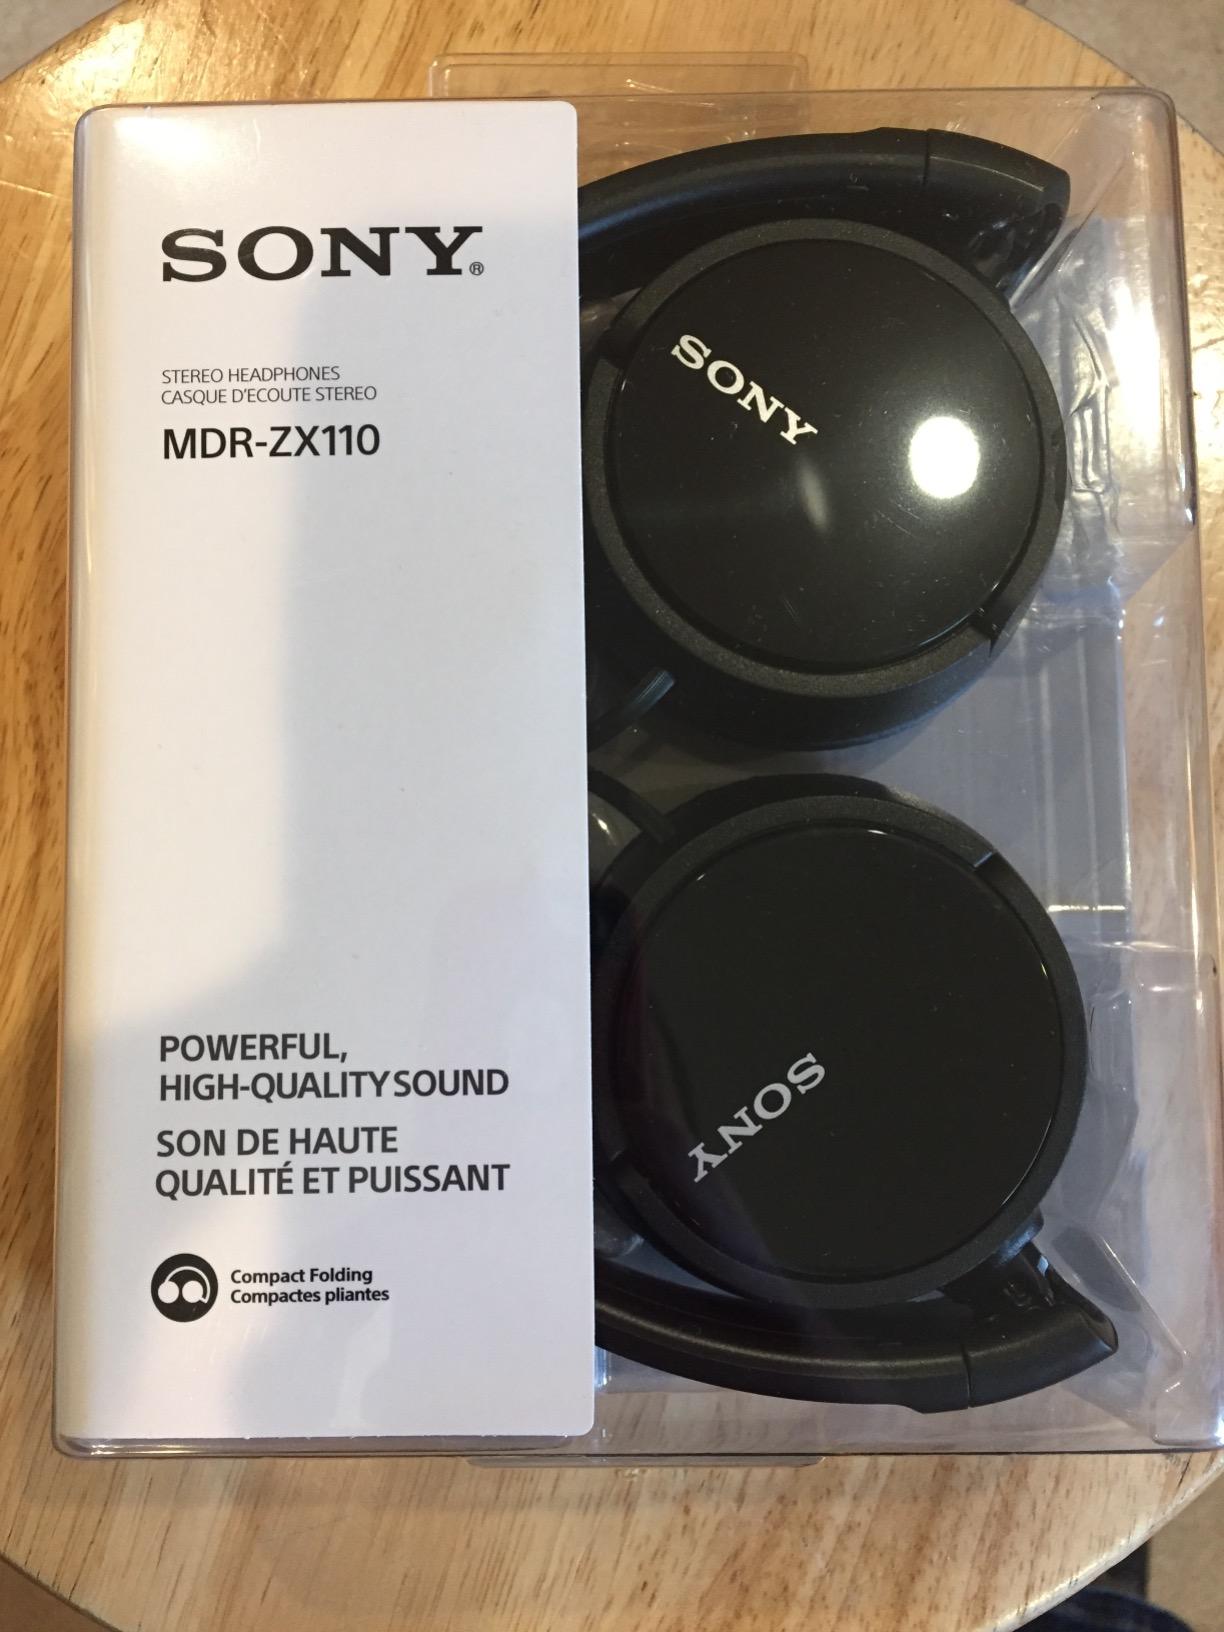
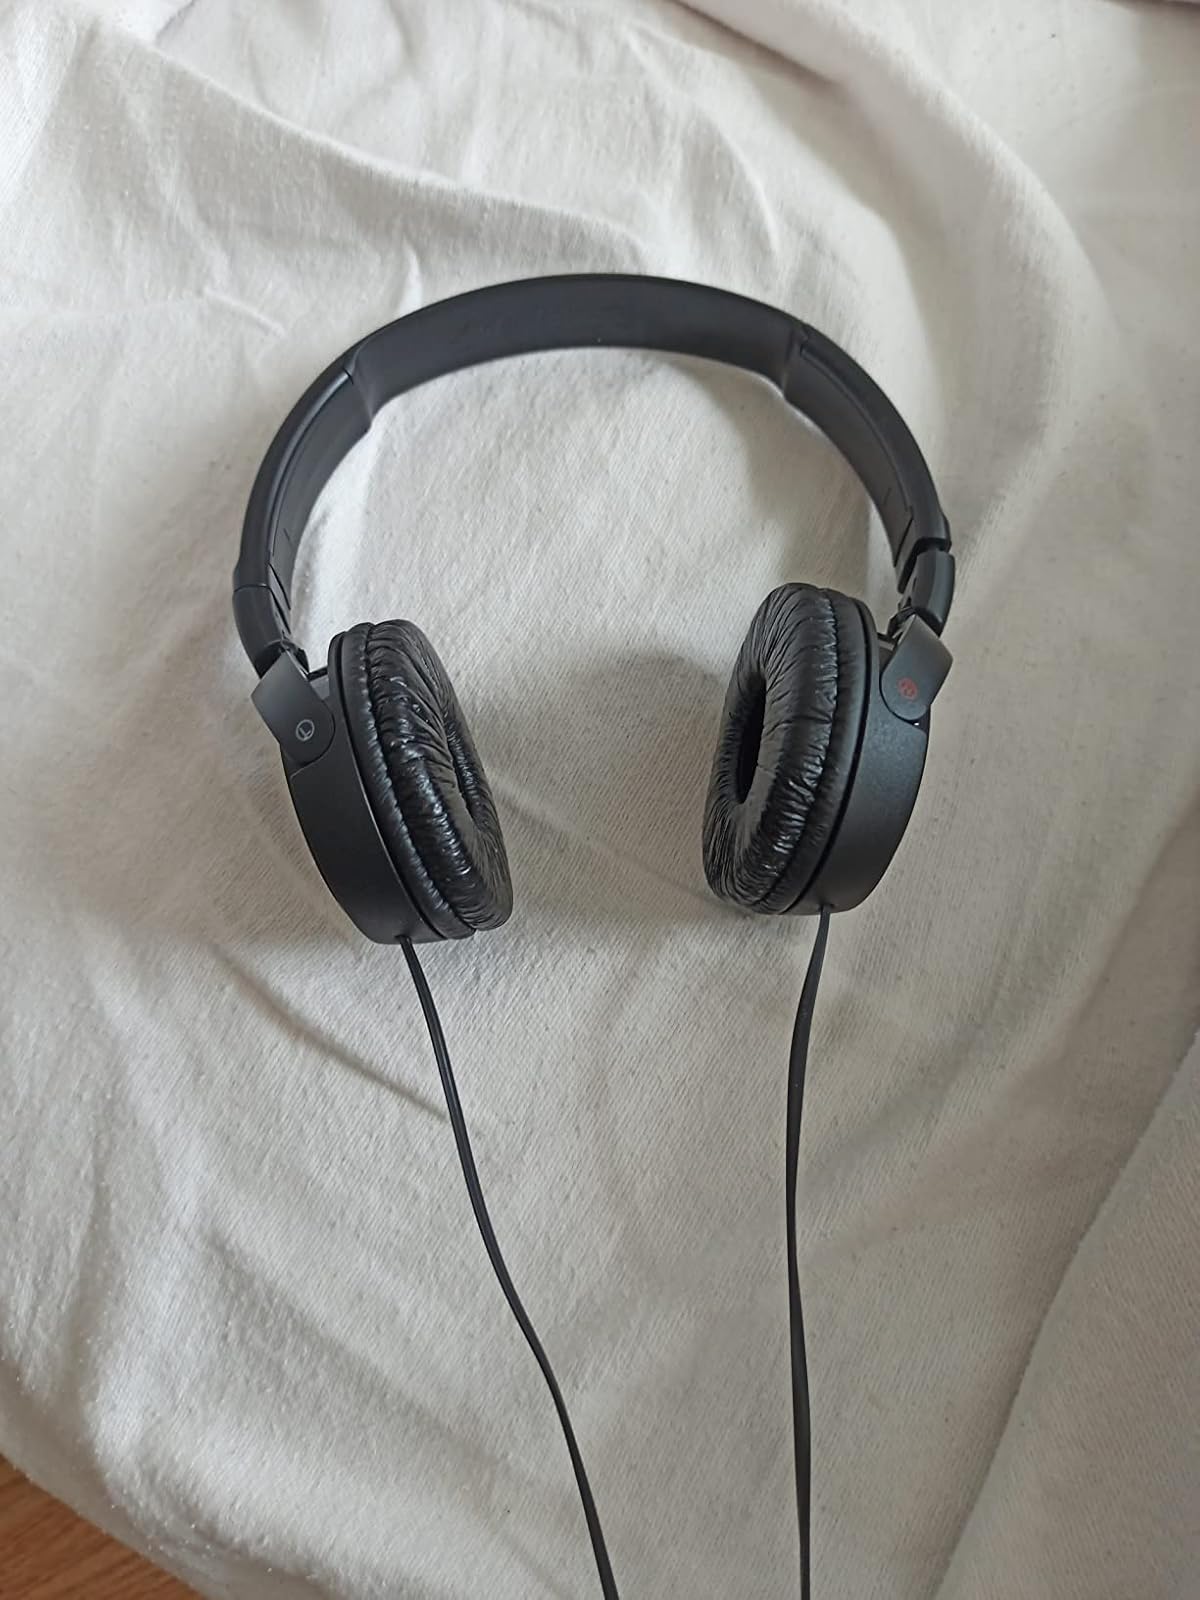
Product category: headphones
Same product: yes